Gujarat National Law University

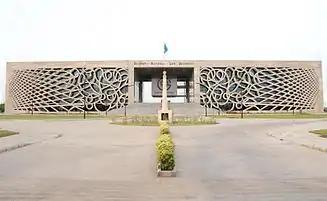
Gujarat National Law University is the seventh National Law University to be set up in the country

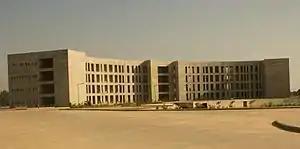

GNLU was formed in the year 2003, by the efforts of the Solicitor General of India, Kirit Raval, the Chief Minister of Gujarat, Narendra Modi and the Bar Council of India. The University is based on the structure of the National Law School of India University (NLSIU), Bangalore. GNLU was the sixth National Law University (NLU) to be set up in the country. It was established with the active support of the Government of India, the Government of Gujarat and the judicial fraternity. Prof. (Dr.) V.S. Mani was the first Director, followed by Prof. (Dr.) Bimal N. Patel. In 2012, GNLU got its new 50-acre campus situated in the Knowledge Corridor of Gandhinagar.